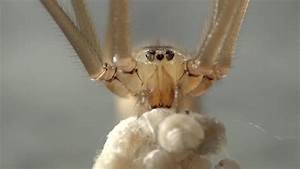
Label: ragno